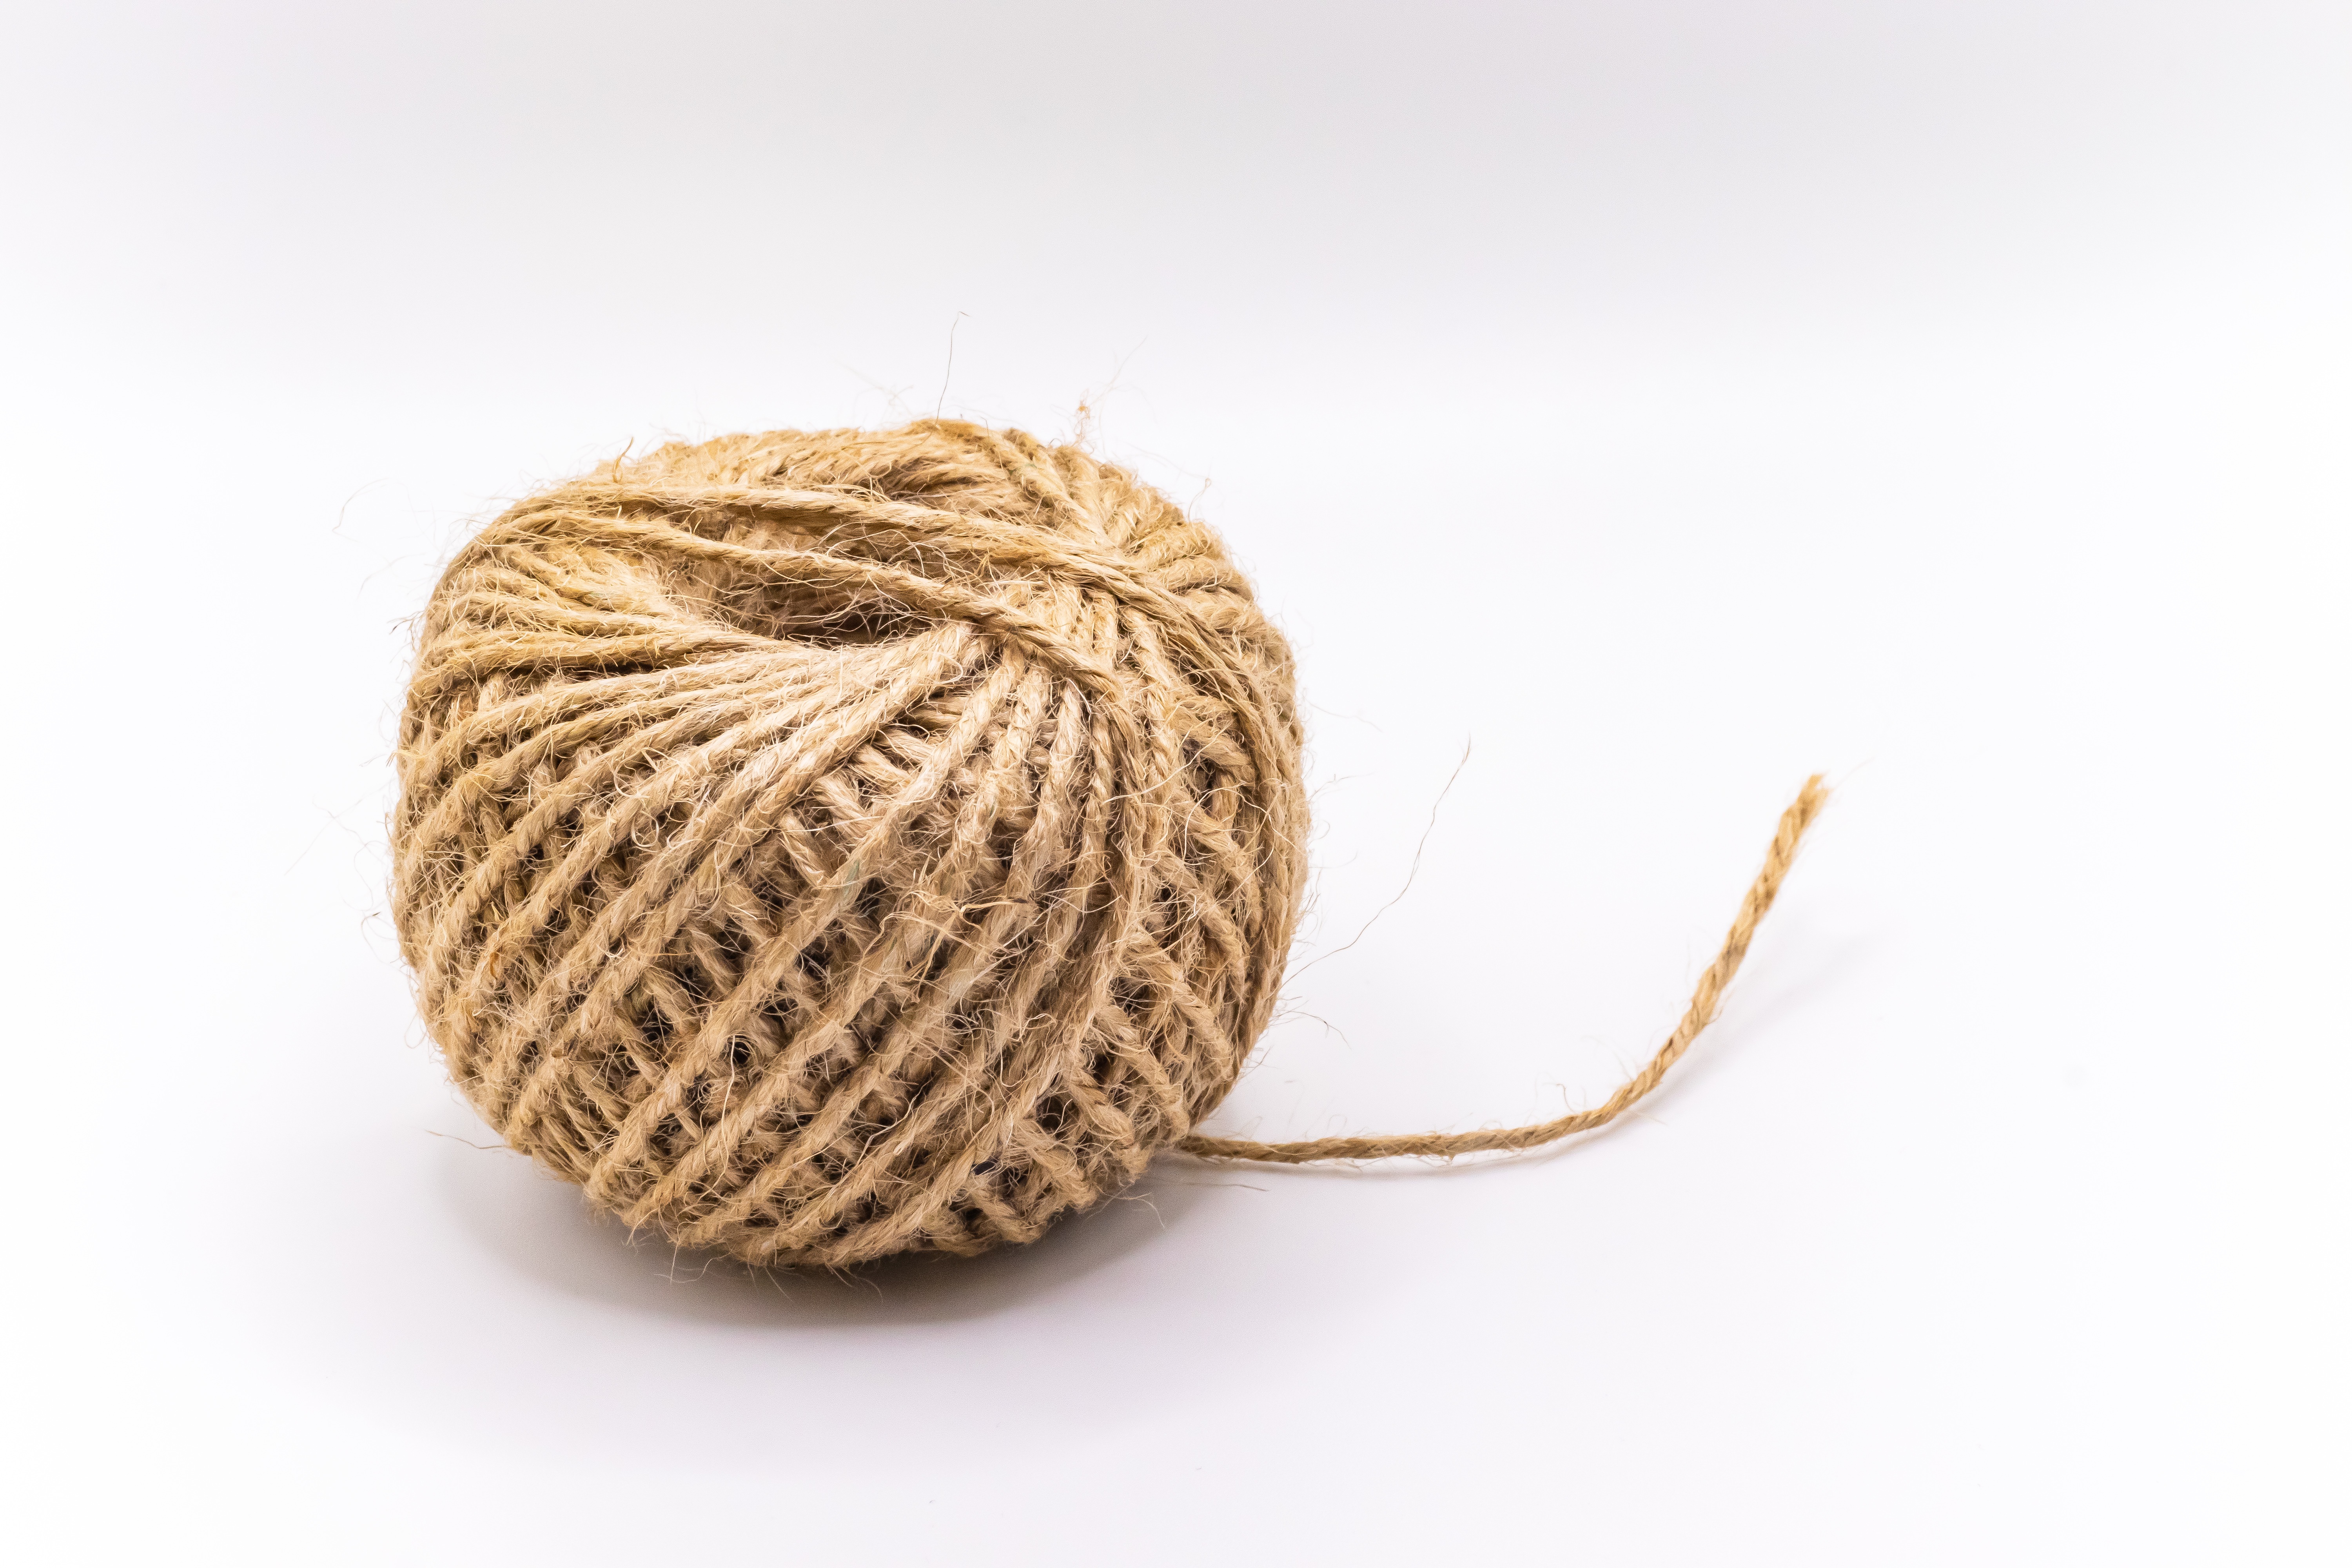
tool, natural material, wood, circle, pattern, fashion accessory, thread, fiber, wool, still life photography, balance, peach, woolen, electric blue